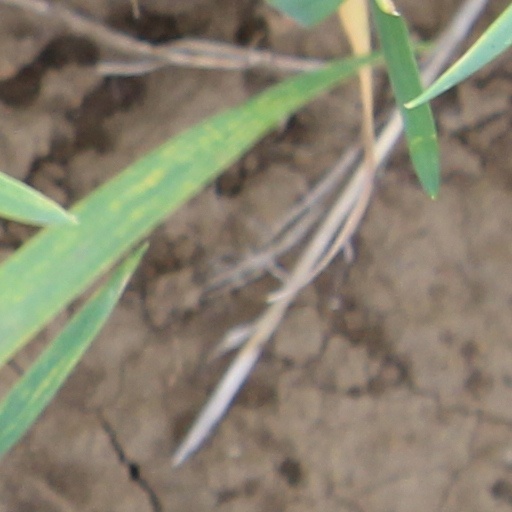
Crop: wheat